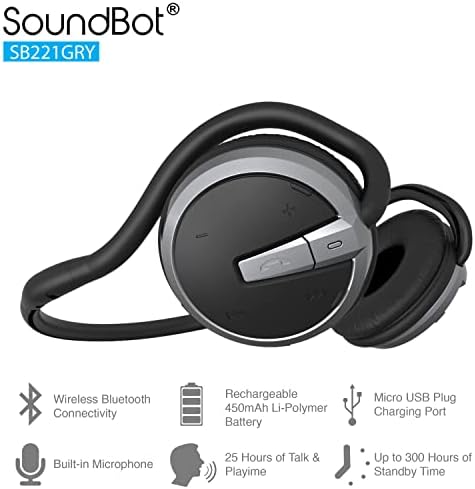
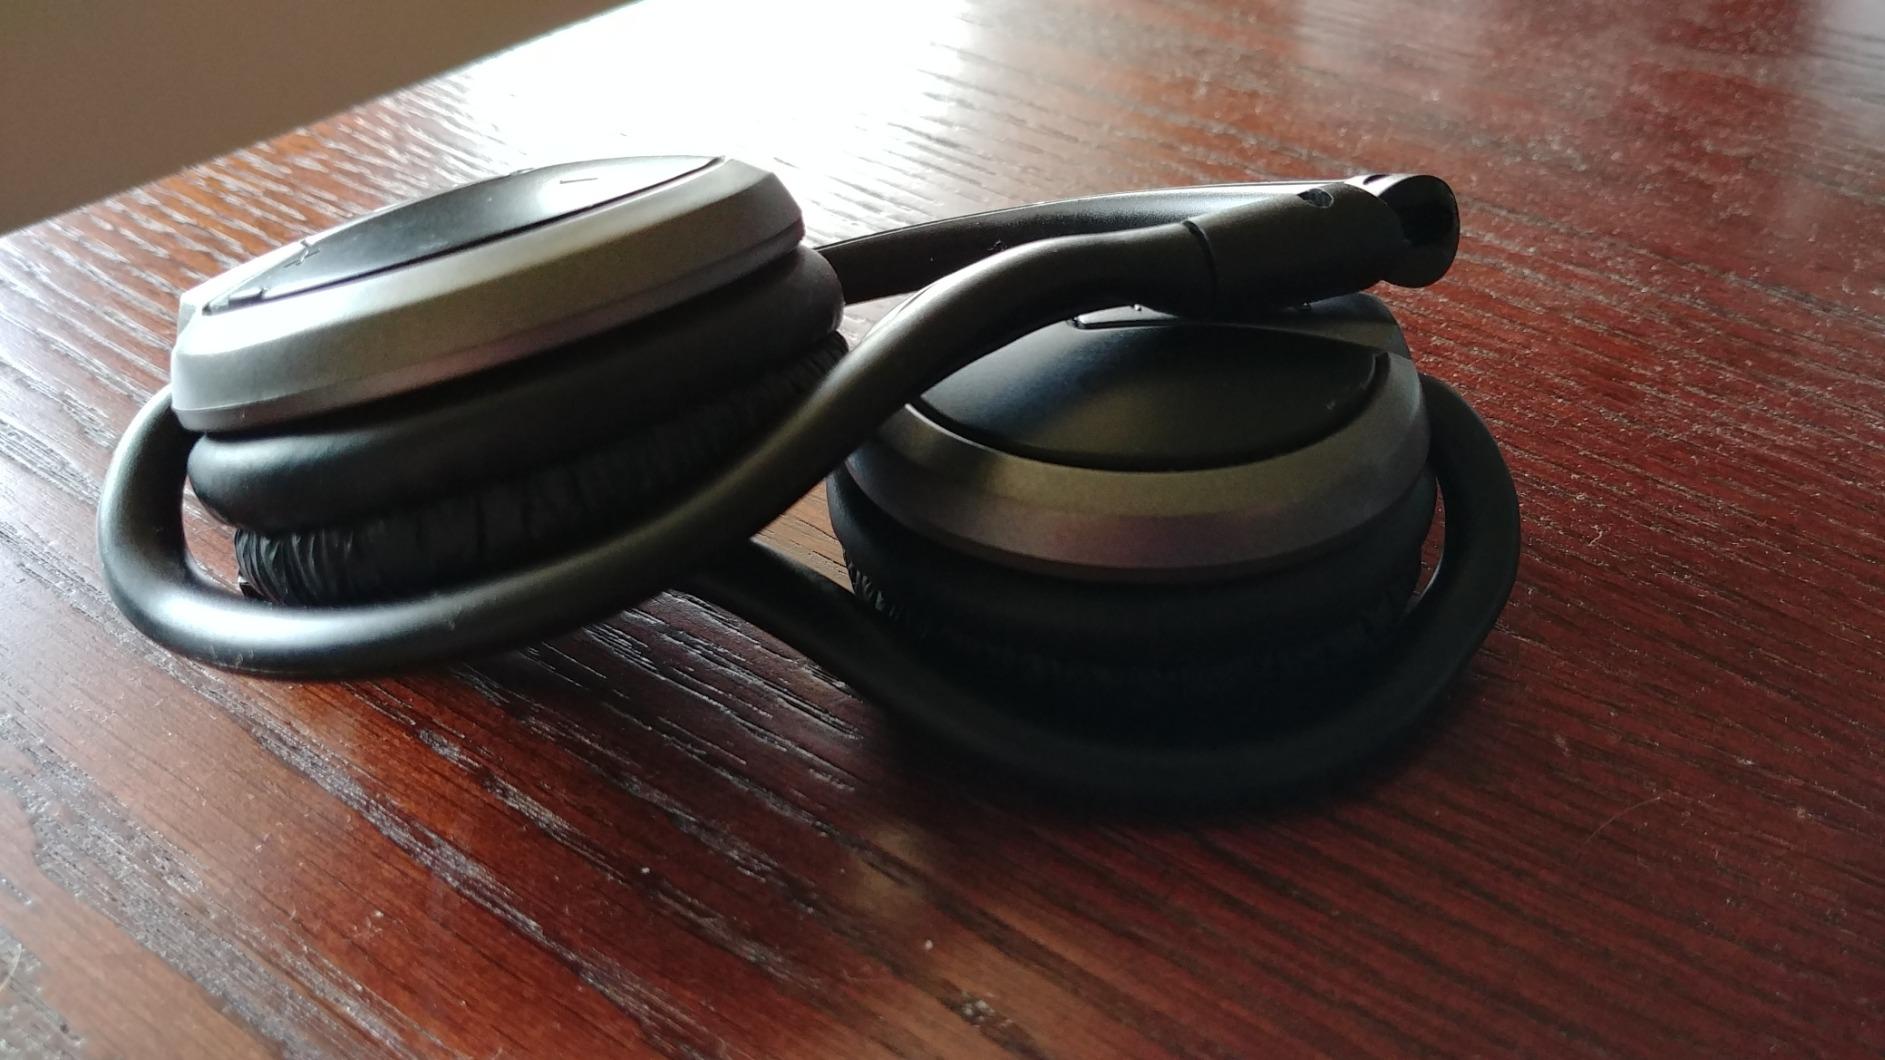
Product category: headphones
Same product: yes